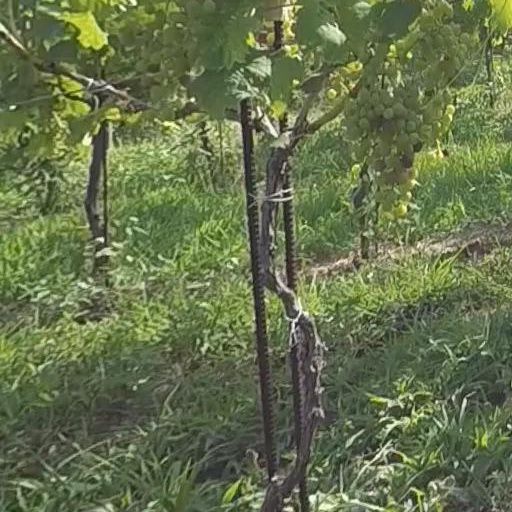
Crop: grape